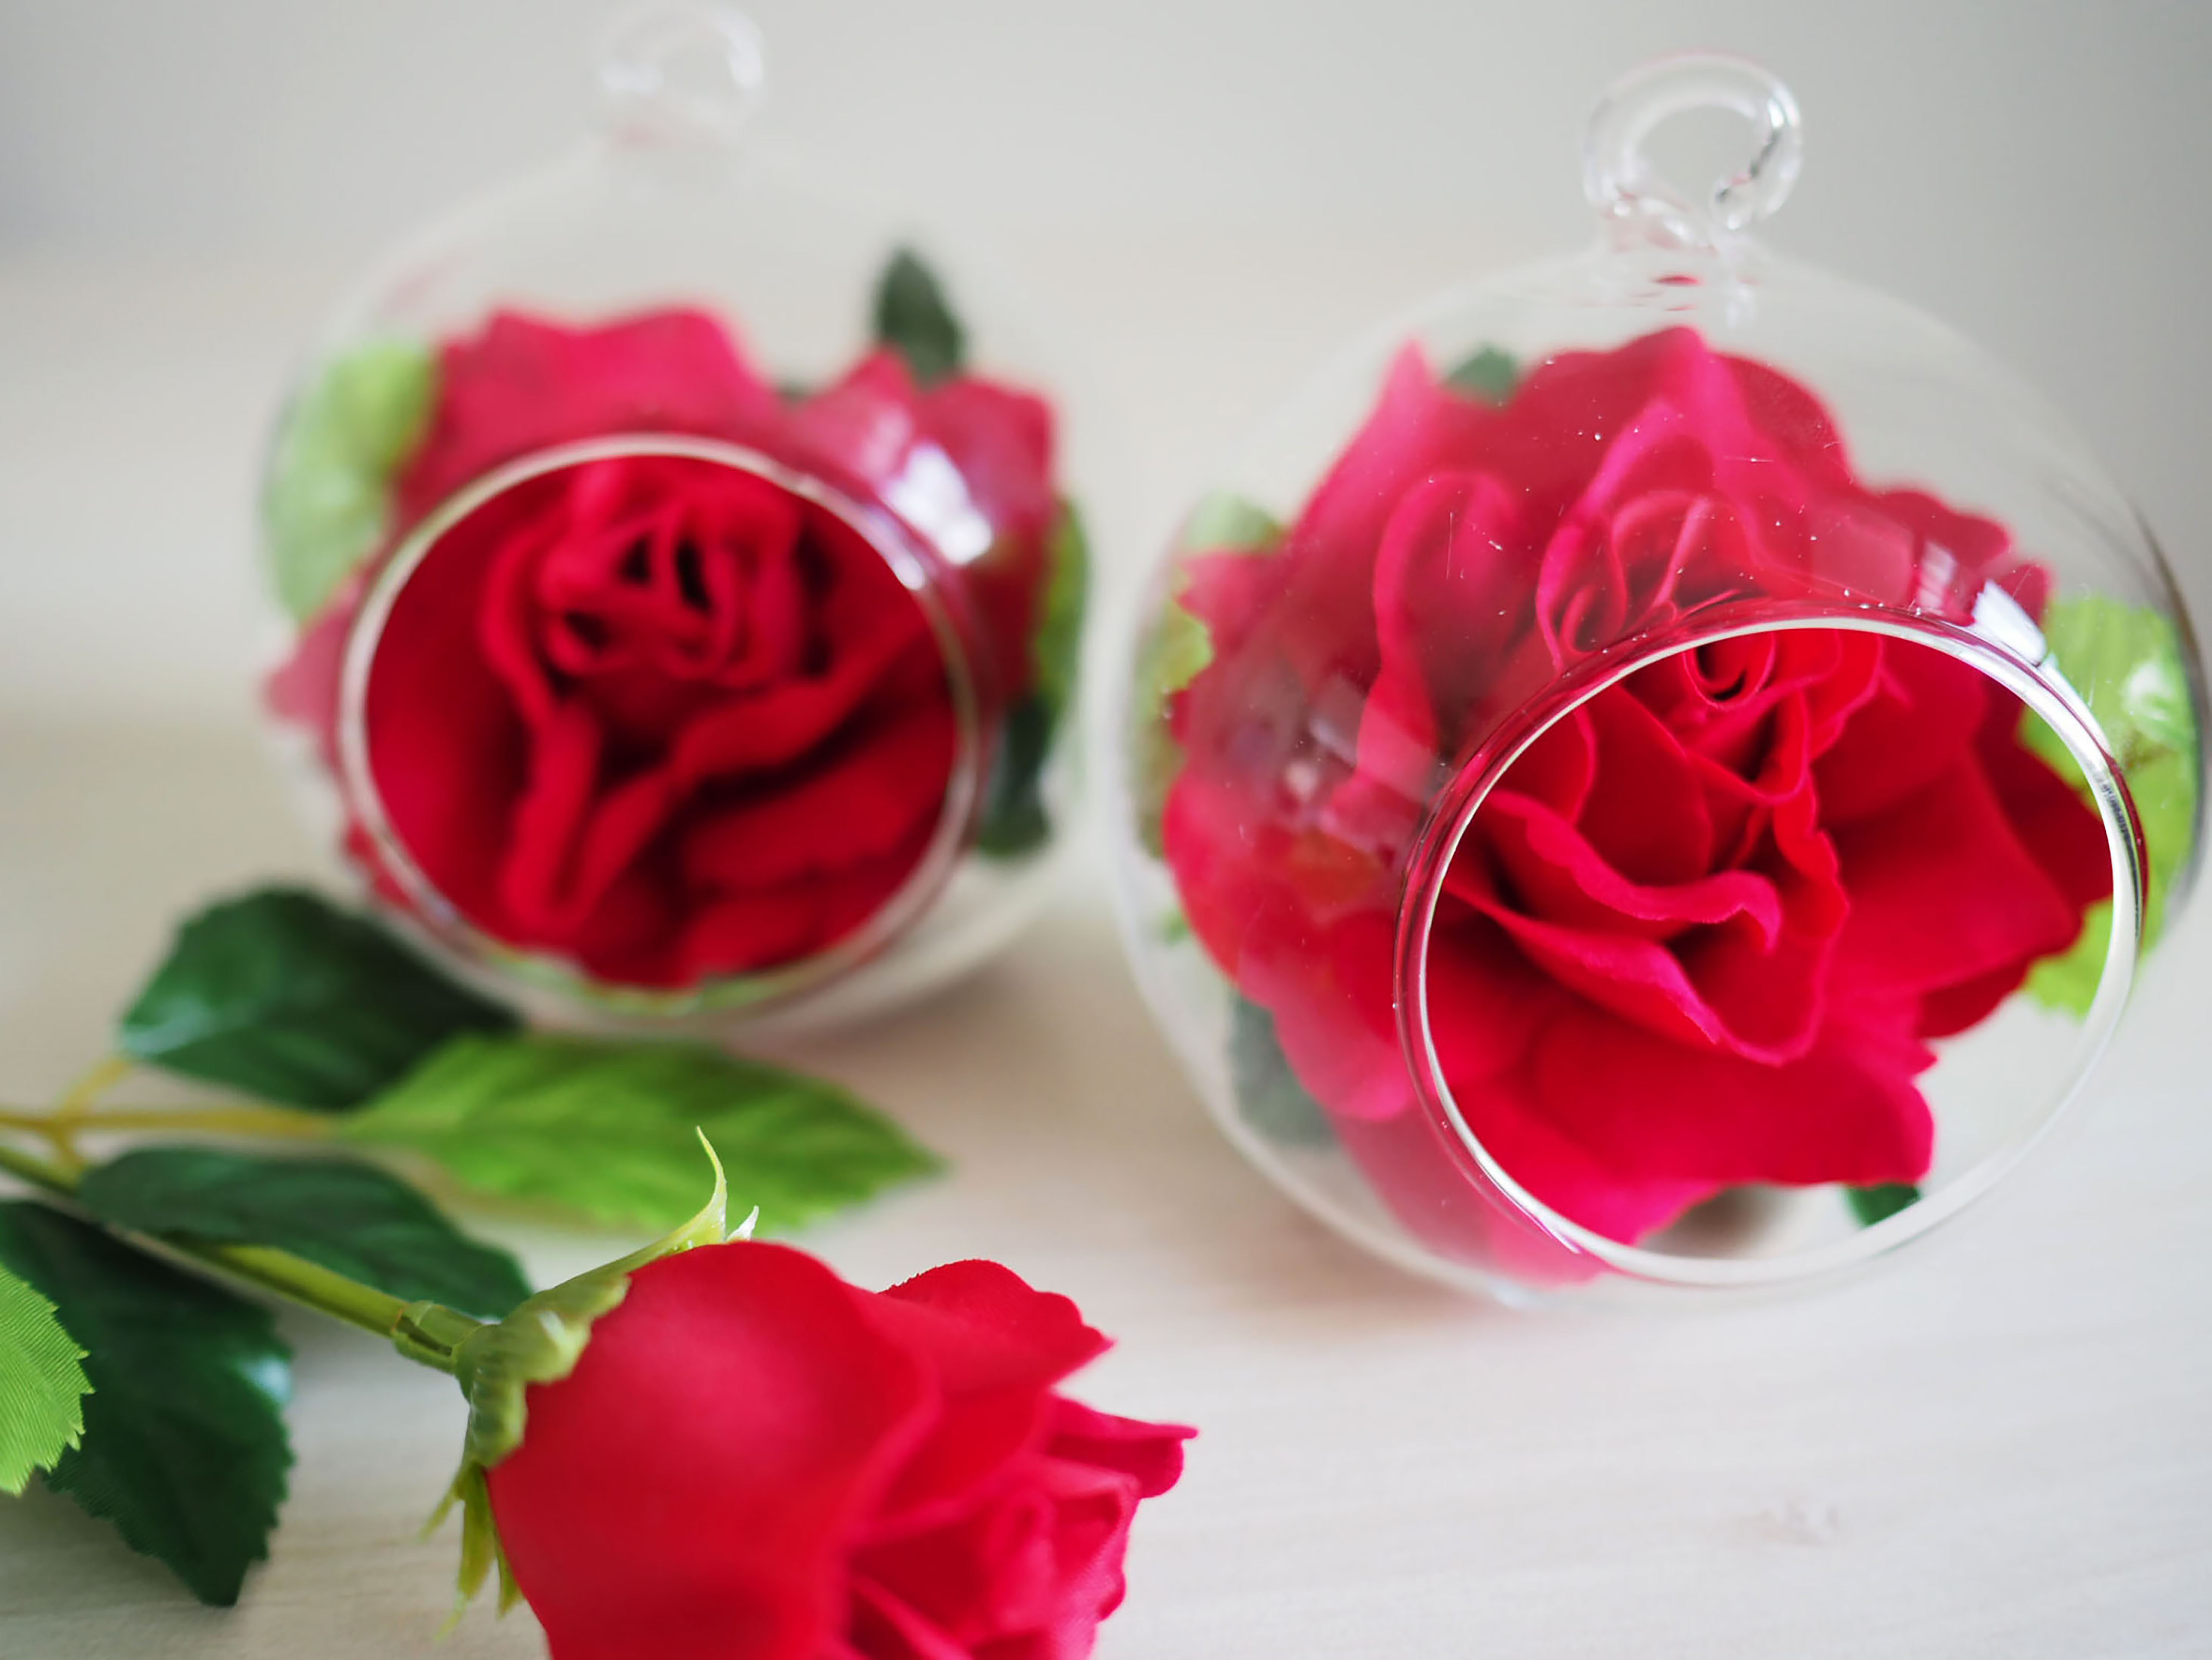
natural, flower, plant, petal, Hybrid tea rose, pink, artificial flower, red, flower arranging, wedding ceremony supply, rose, bouquet, flowering plant, rosa centifolia, magenta, rose family, rose order, garden roses, cut flowers, annual plant, floribunda, close up, centrepiece, event, peach, floral design, floristry, font, carmine, fashion accessory, art, still life photography, macro photography, Pedicel, still life, heart, china rose, plant stem, jewellery, sweetness, love, pink family, herbaceous plant, coquelicot, bud, valentine's day, rosa wichuraiana, peony